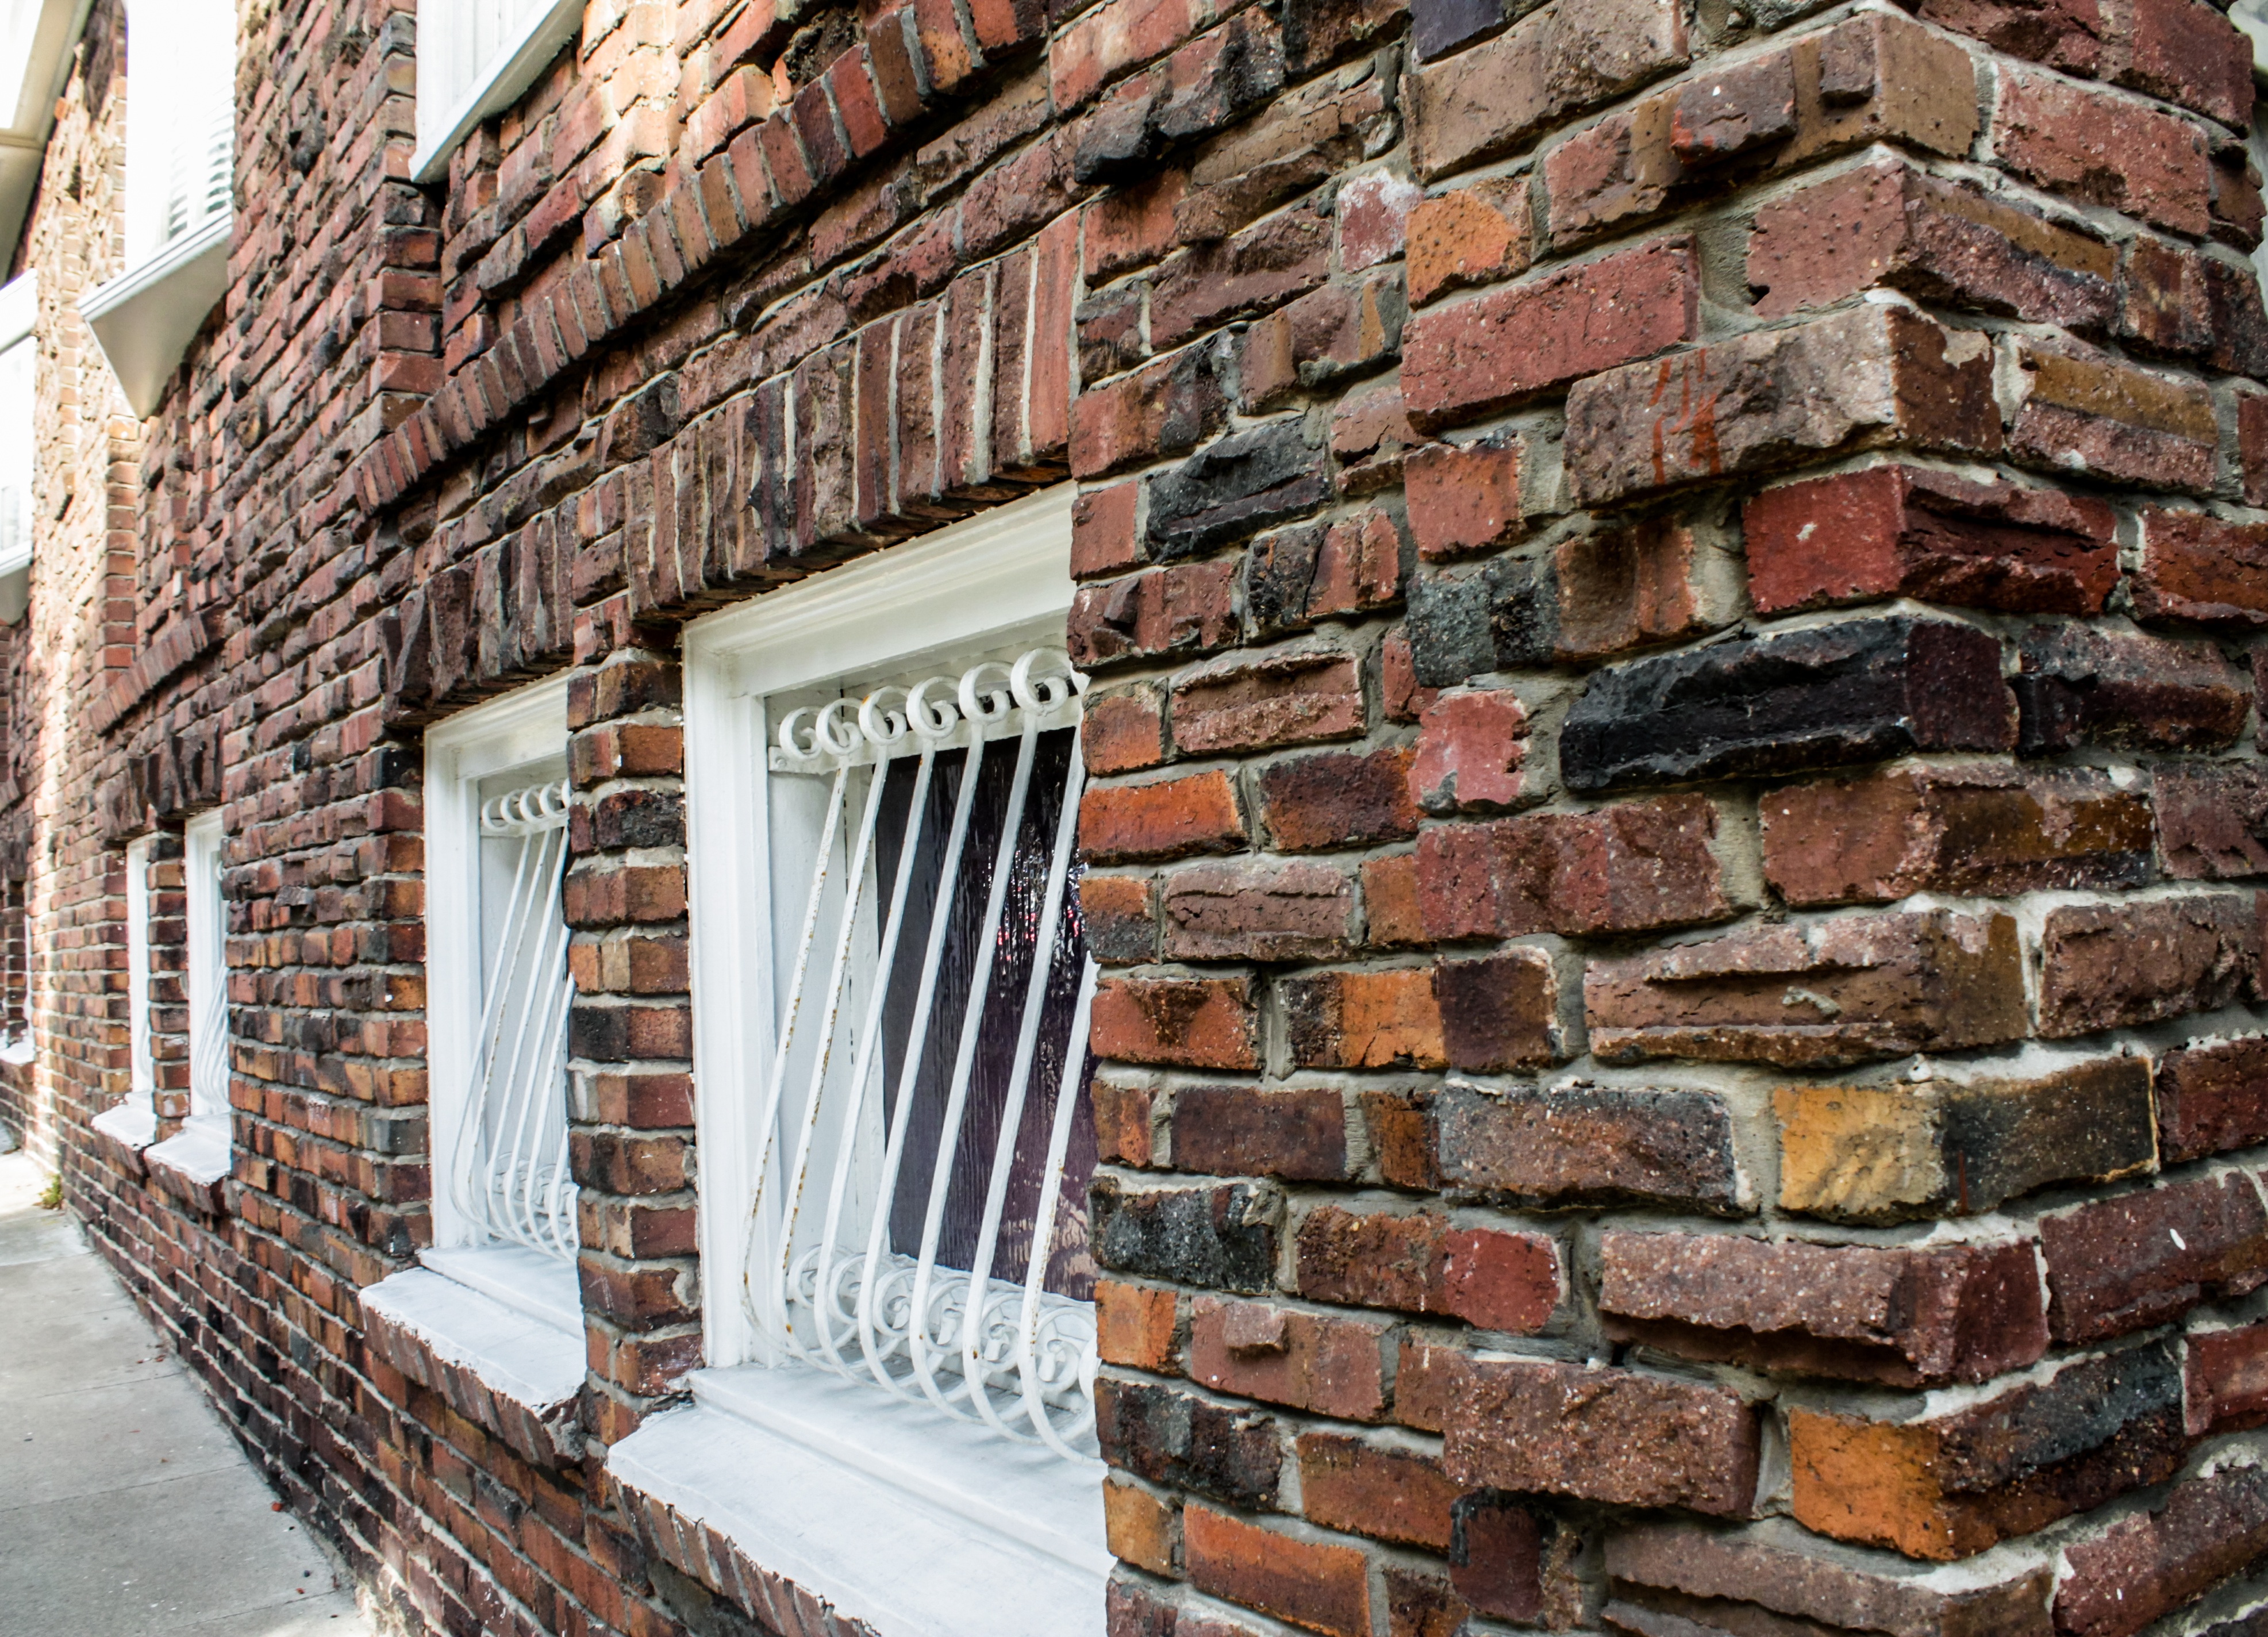
landscape, grass, architecture, structure, wood, white, house, texture, window, roof, building, home, wall, stone, construction, pattern, entrance, residence, property, exterior, residential, stone wall, brick, door, modern, material, luxury, design, cement, bricks, new, real, style, front, large, estate, brickwork, masonry, brick house